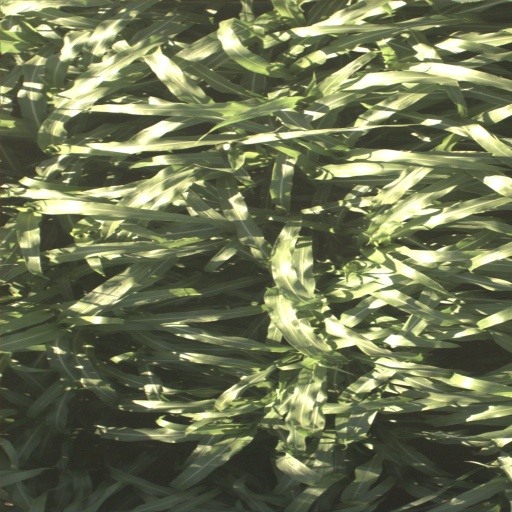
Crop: sorghum